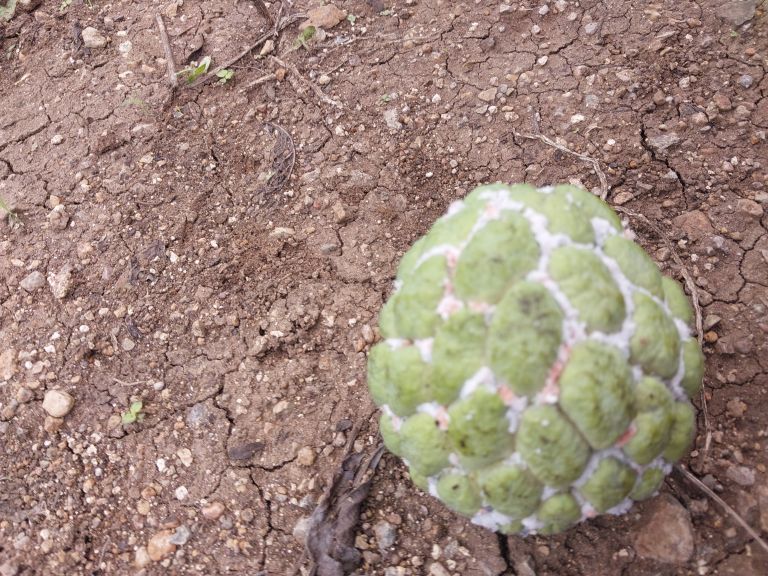
Disease label: Mealy Bug